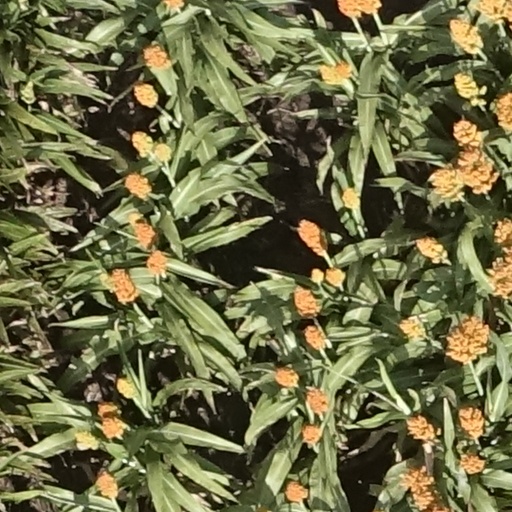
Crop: sorghum